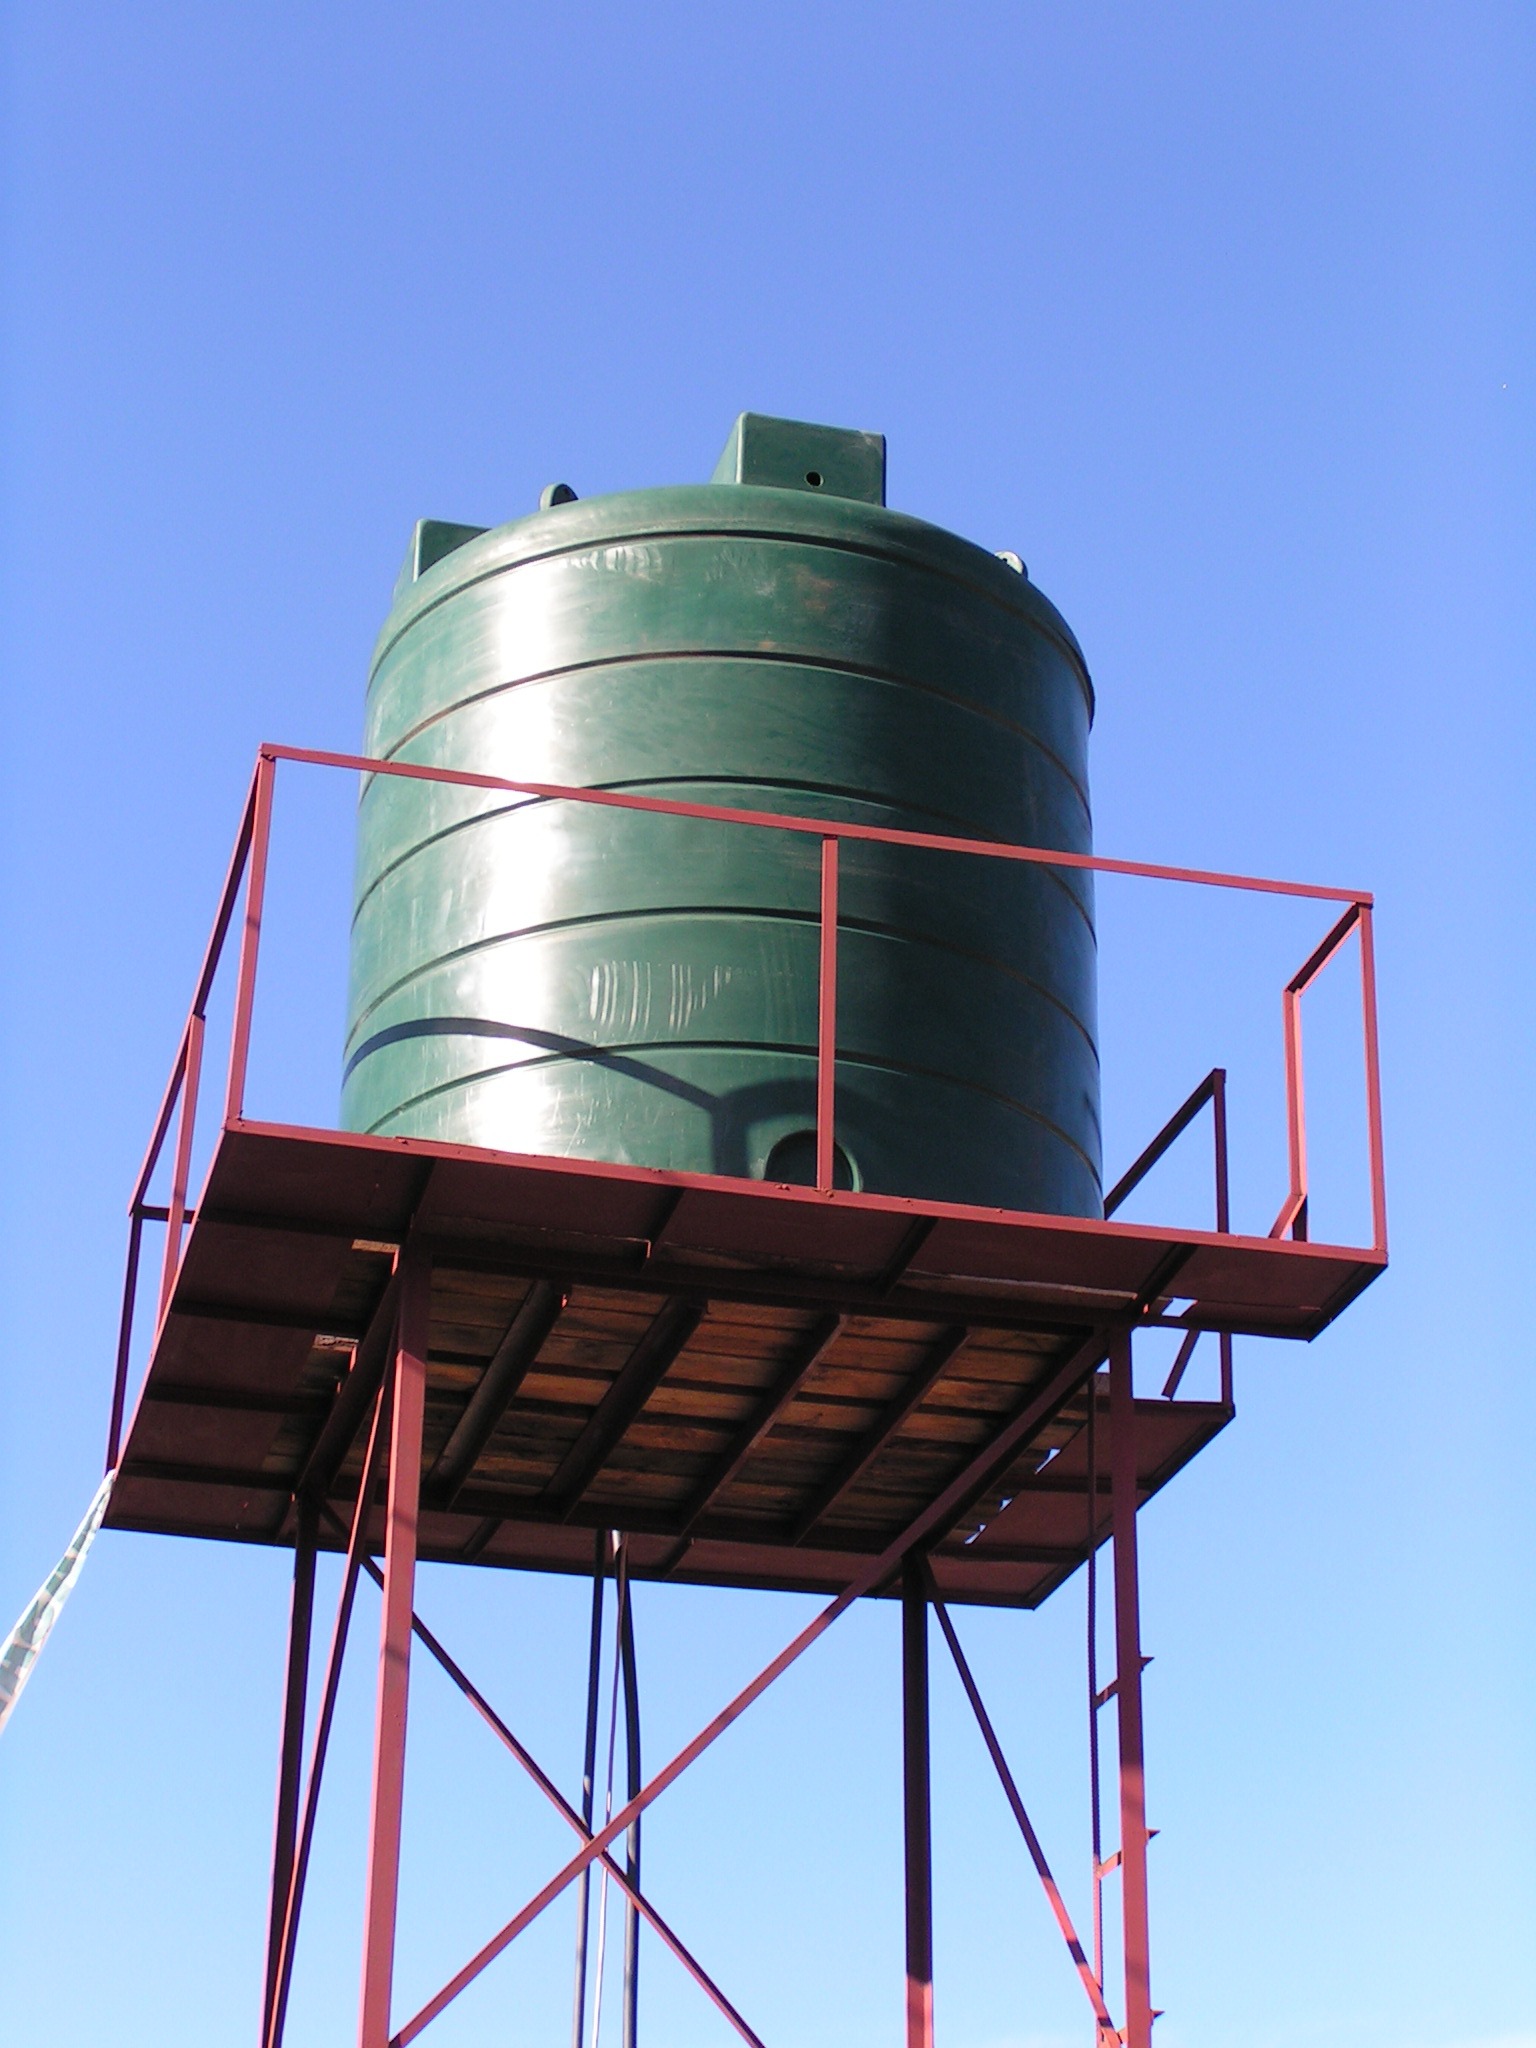
water, tower, water tower, silo, water tank, sanitary, man made object, storage tank